Pantheon, Rome

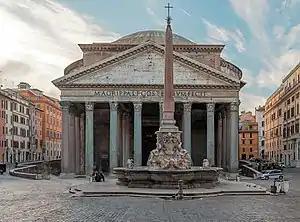
Facade of the Pantheon, with the Pantheon obelisk

The Pantheon is an ancient 2nd century Roman temple and, since AD 609, a Catholic church called the Basilica of St. Mary and the Martyrs in Rome, Italy. It is perhaps the most famous, and architecturally most influential, rotunda.